Visma–Lease a Bike (men's team)

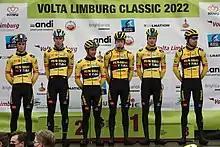
Team Jumbo-Visma 2022.

After signing a new sponsorship deal with Visma, a Norwegian software company, the team was renamed to Team Jumbo–Visma on 1 January 2019. From the start of 2021, the team has a new bicycle sponsor, Cervélo, and the team is equipped with disc brakes instead of rim brakes.